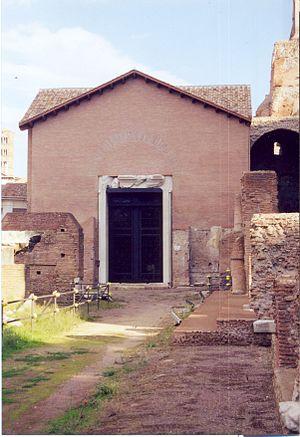
L'église Santa Maria Antiqua est une église catholique romaine située dans le Forum Romanum, à Rome en Italie. Construite au Vᵉ siècle, il s'agit du plus ancien édifice chrétien du forum.
Cet article recense les sites concernés par l'observatoire mondial des monuments en 2004.